Edwin Stanton

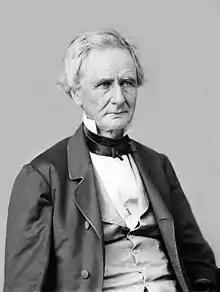
Simon Cameron, Lincoln's secretary of war before Stanton

Daniel Sickles was a member of the United States House of Representatives from New York. He was married to Teresa Bagioli Sickles, the daughter of composer Antonio Bagioli. Sickles' wife had begun an affair with Philip Barton Key, the United States attorney for the District of Columbia and the son of Francis Scott Key, writer of "The Star-Spangled Banner". On Sunday, February 27, 1859, Sickles confronted Key in Lafayette Square, declaring, "Key, you scoundrel, you have dishonored my home; you must die", then shot Key to death. Sickles then went to the home of Attorney General Black and admitted his crime. The subsequent Thursday he was charged with murder by a grand jury. The Sickles affair gained nationwide media attention for both its scandalous nature and its proximity to the White House. Soon, the press speculated that Daniel Sickles' political esteem was on the account of an affair between his wife and President Buchanan. Prominent criminal lawyer James T. Brady and his partner, John Graham, came to Sickles' defense, and solicited Stanton to join their team.